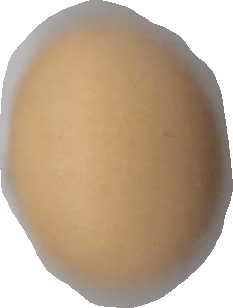
Variety: Grobogan